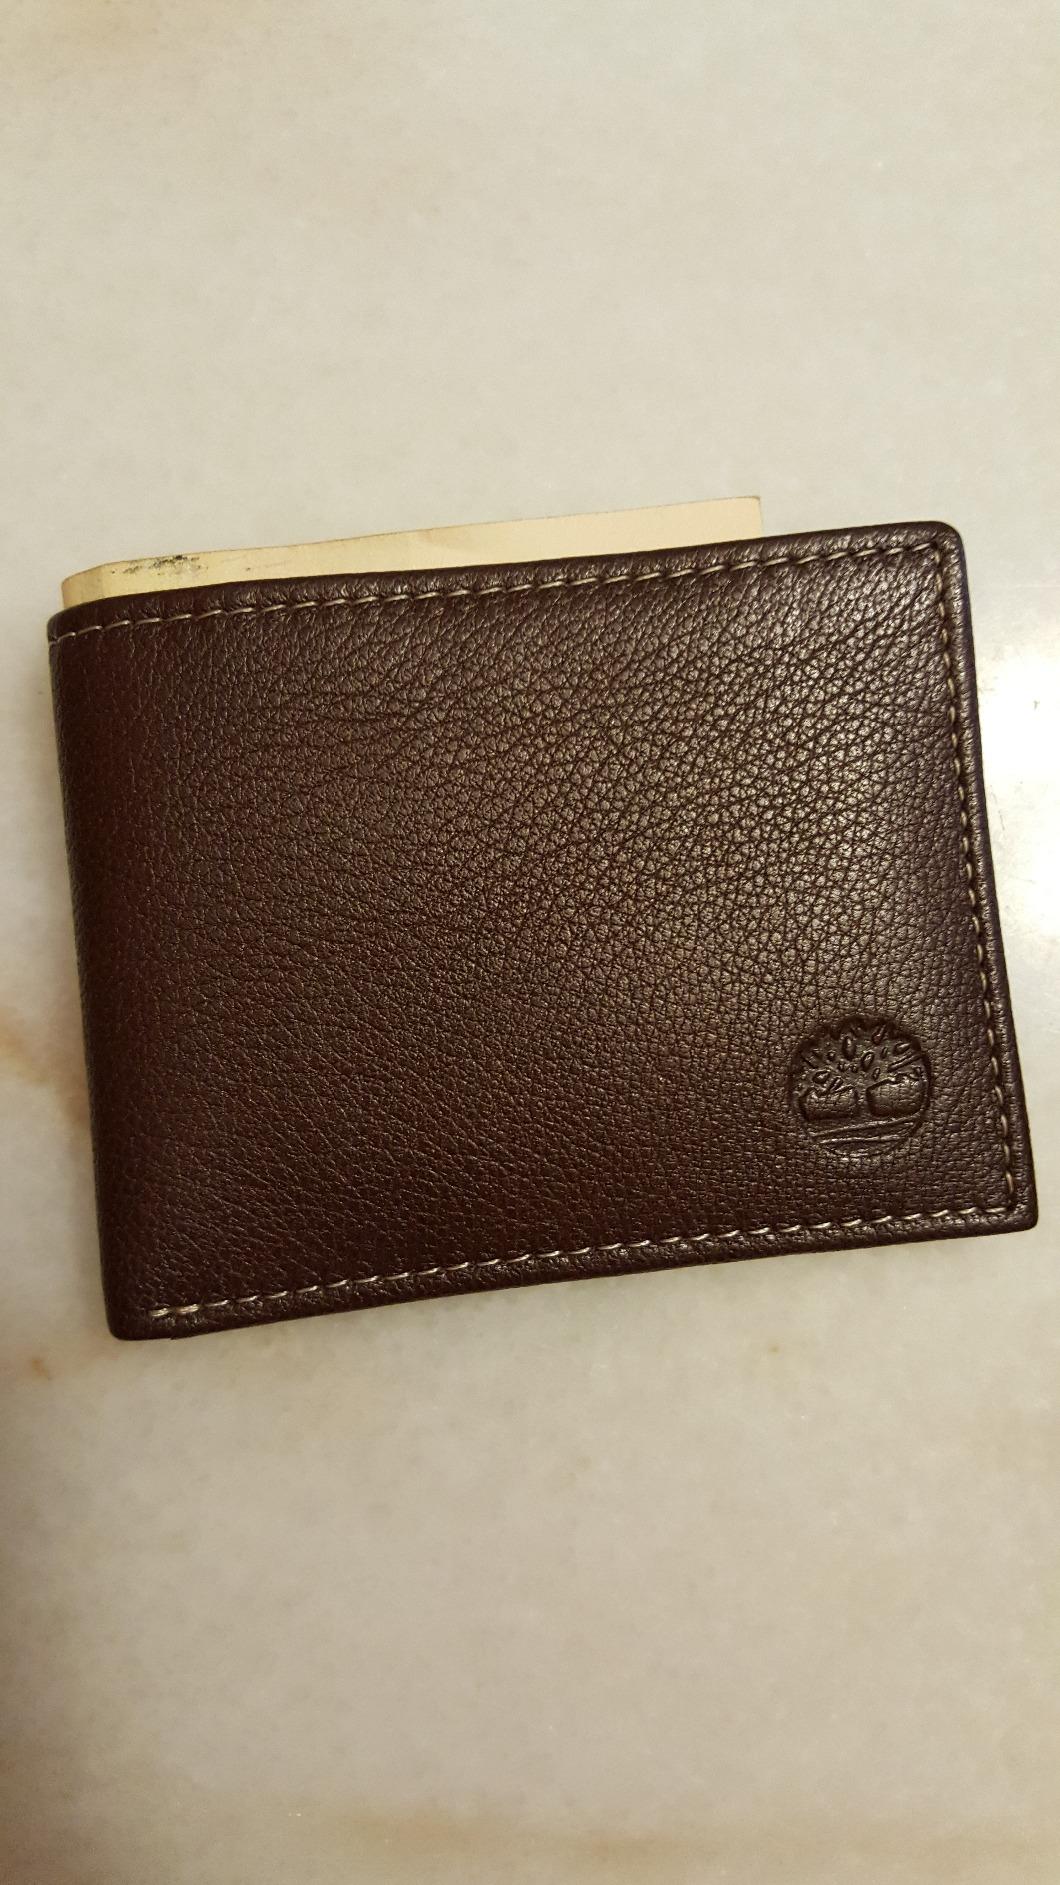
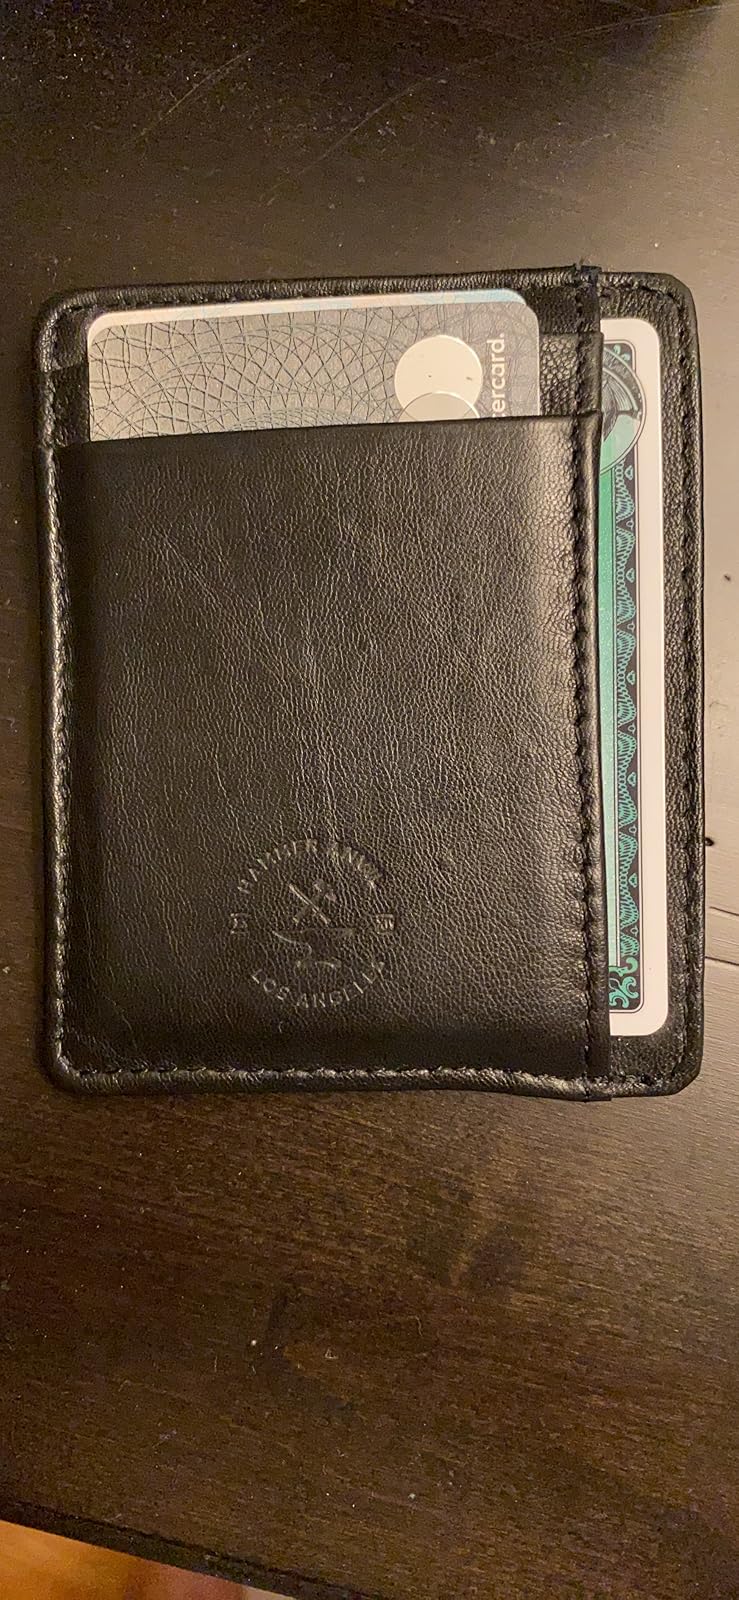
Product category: accessories_wallet
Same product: no